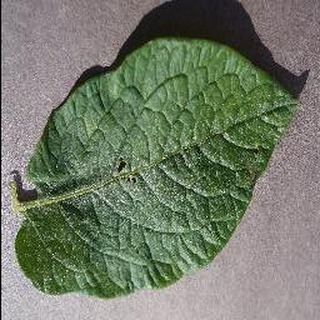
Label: healthy_potato